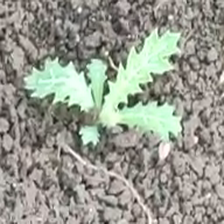
Weed species: Bilayat_(Mexicana_Argemone)